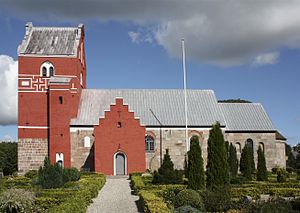
Ålum Kirke / Galleri
Ålum Kirke er sognekirke i Ålum sogn, Randers Søndre Provsti, Århus Stift. Kirken ligger midt i byen på en bakkeknold på Nørreådalens nordside. Kirken er større end de fleste landsbykirker, hvilket formentlig hænger sammen med, at den har været ejet af besidderne af to hovedgårde i sognet, den forsvundne Gjanddrupgård og den stadig eksisterende Fussingø. Ålum Kirke er beliggende knap 14 kilometer vest for Randers.